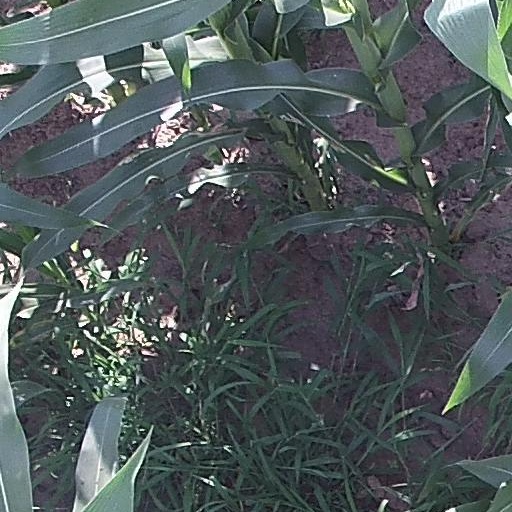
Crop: maize; corn